Archaeology of India

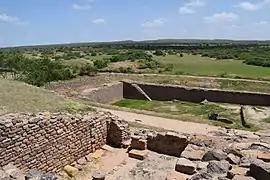
Archeological site of Dholavira in Gujarat, India

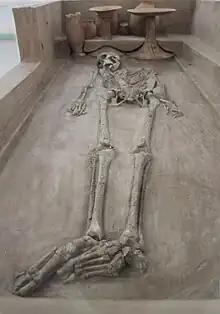
Burial from Rahigarhi/Rakhigarhi site in Harayana, India. It is now preserved in National Museum.

Palaeolithic sites in India are characterised by the Madrasian culture and Soanian culture. Bhimbetka rock shelters is also a Paleolithic (Old Stone Age) and Mesolithic (Middle Stone Age) site.